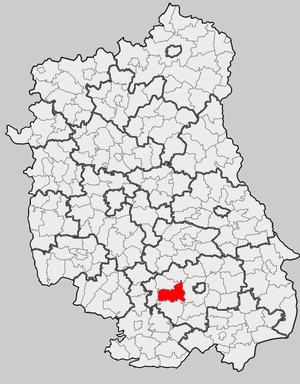
Szczebrzeszyn est une gmina mixte ou urbaine-rurale du powiat de Zamość, dans la Voïvodie de Lublin, dans l'est de la Pologne.